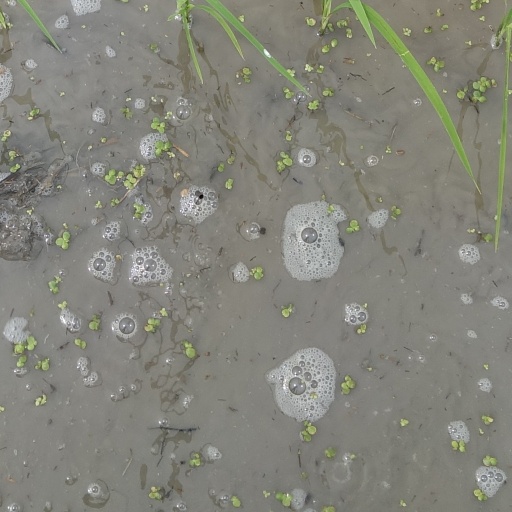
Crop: rice